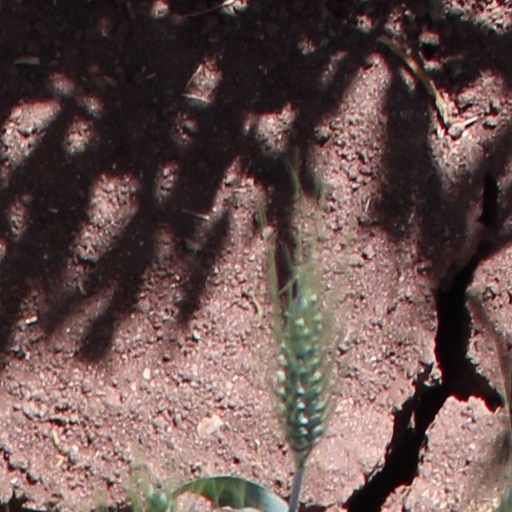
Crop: wheat